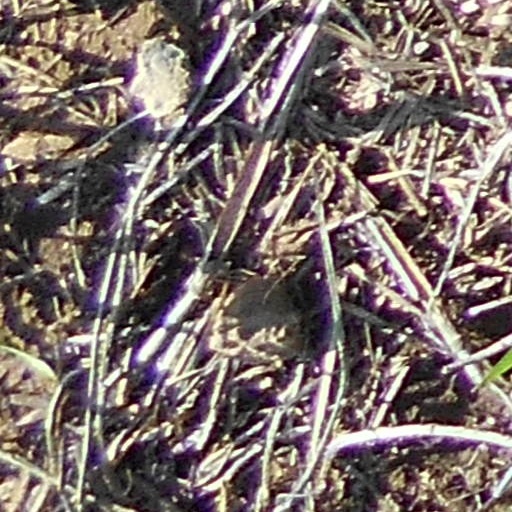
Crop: wheat